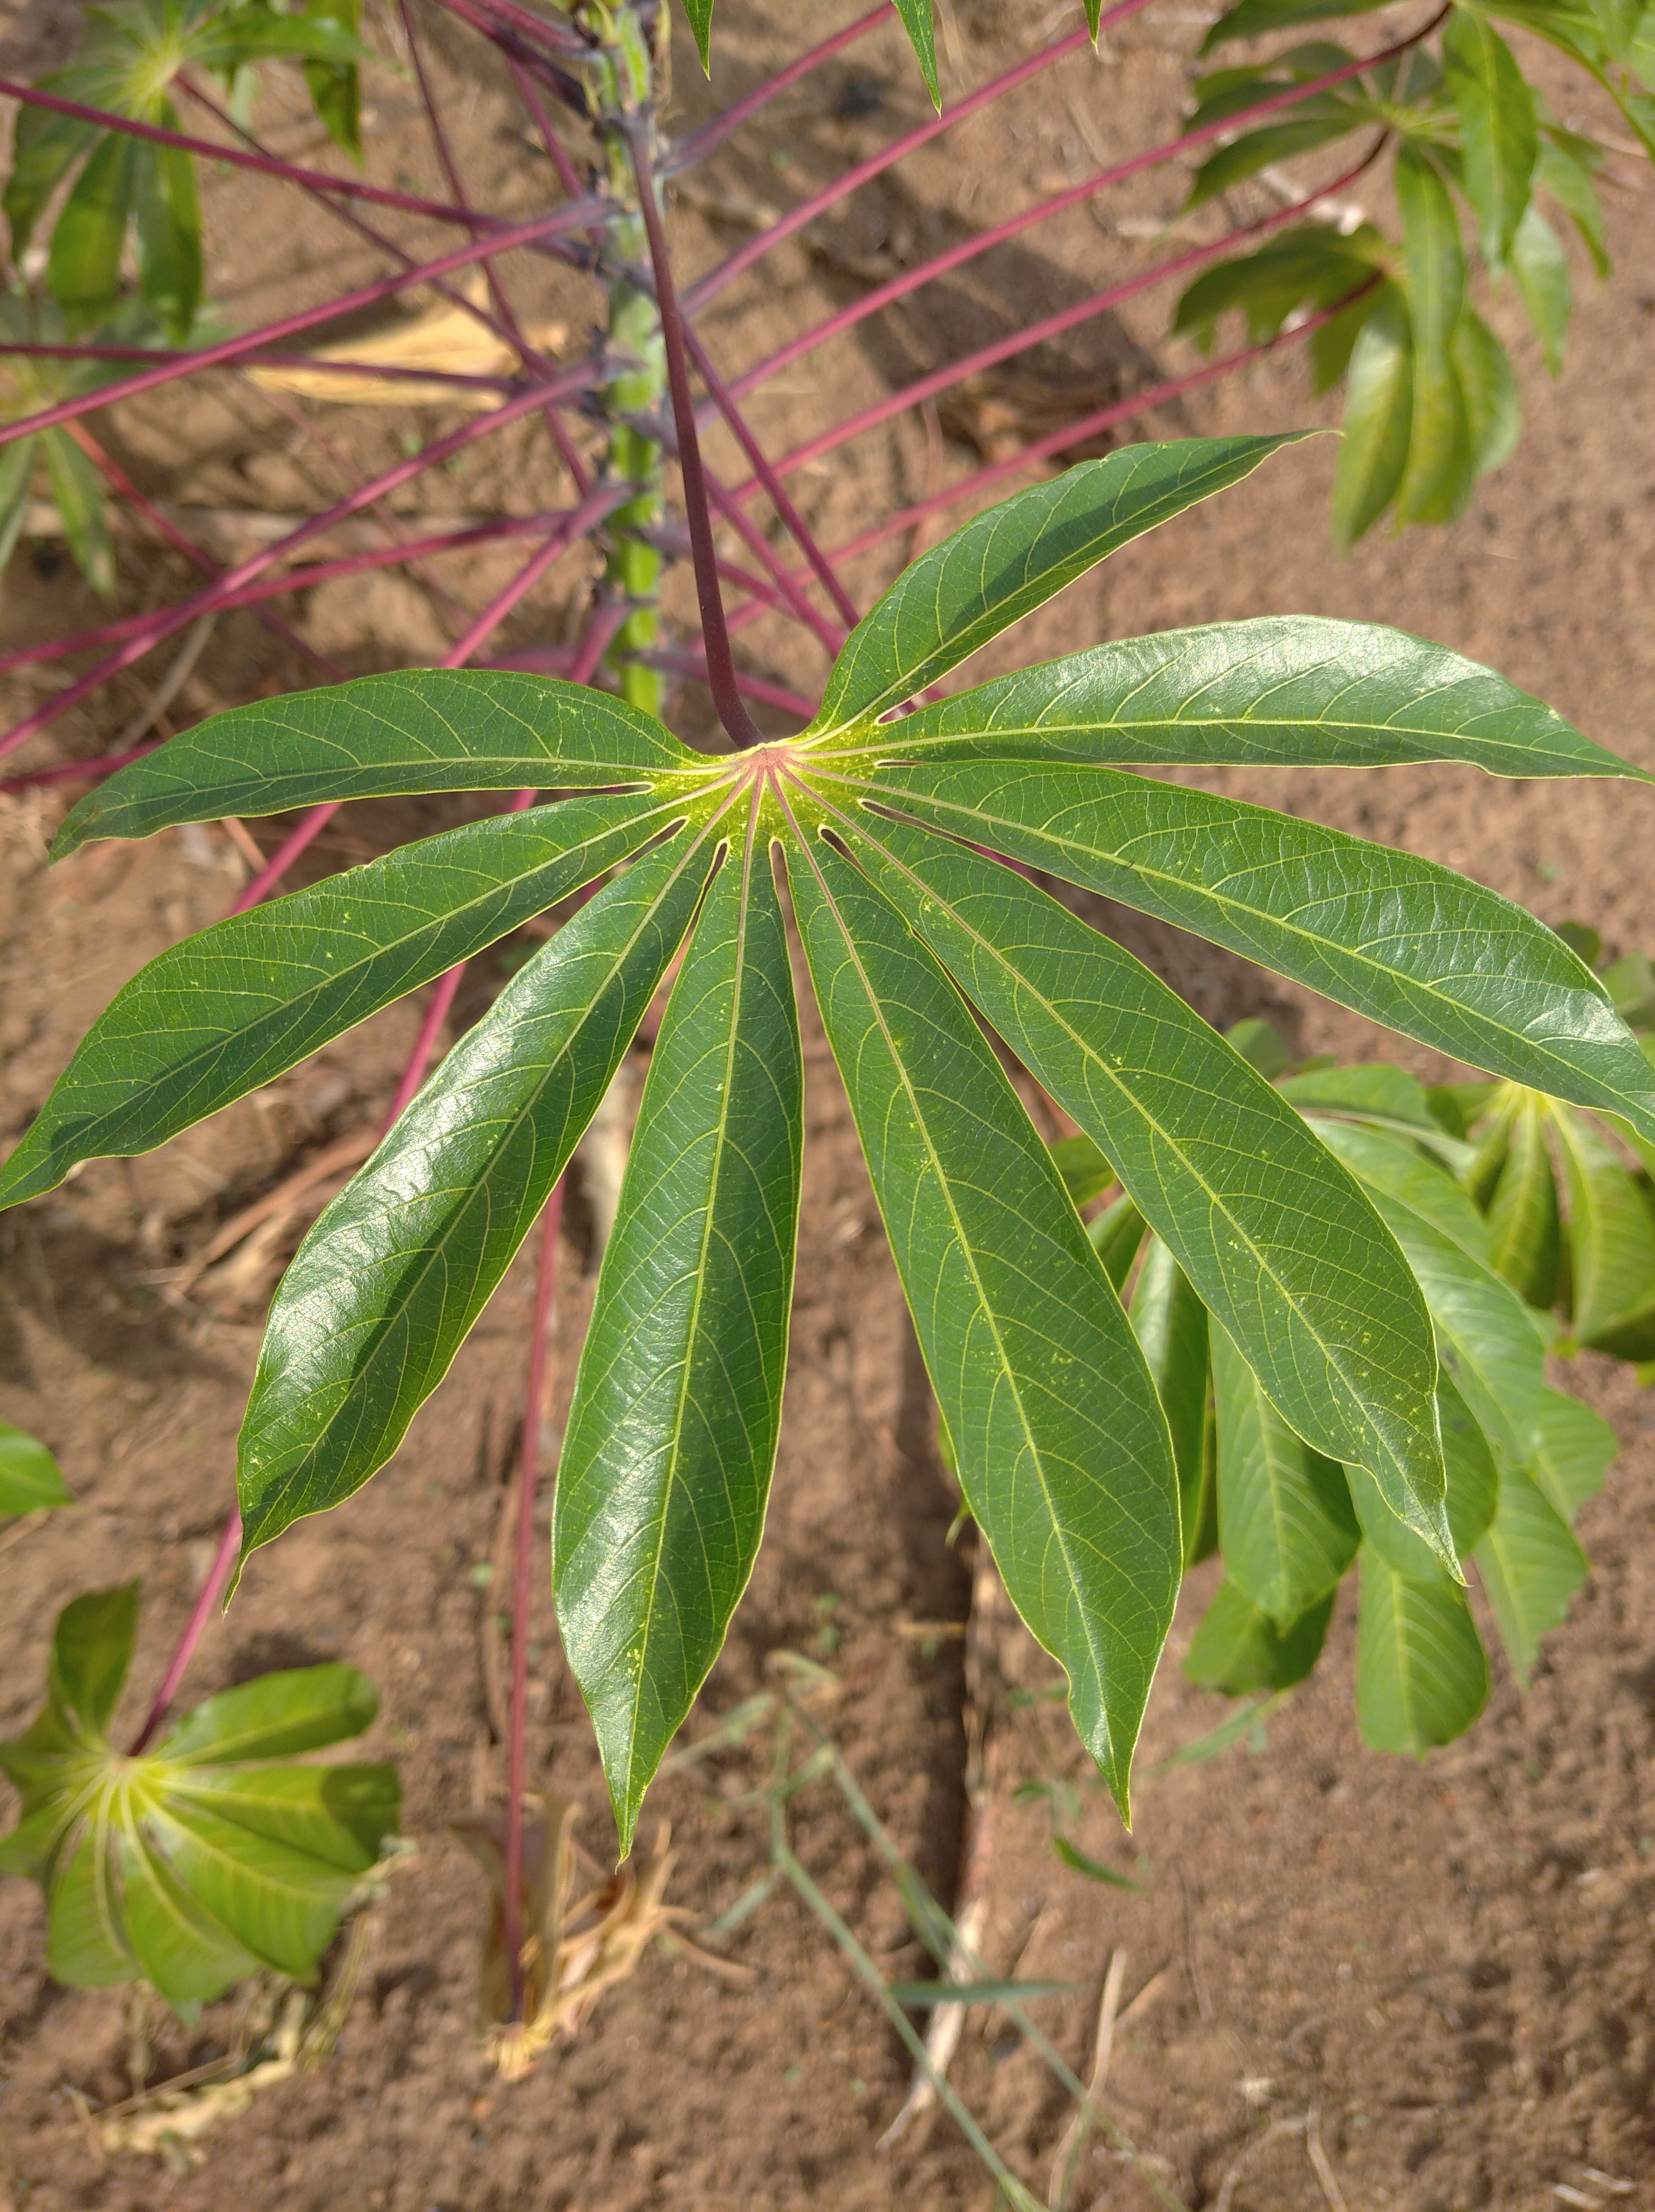
Label: healthy